Came the Brawn

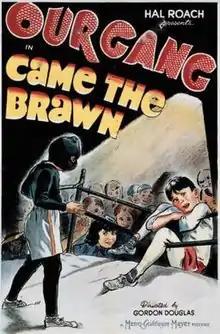
Film poster

Came the Brawn is a 1938 "Our Gang" short comedy film directed by Gordon Douglas. Produced by Hal Roach and released to theaters by Metro-Goldwyn-Mayer, it was the 165th entry in the "Our Gang" series.